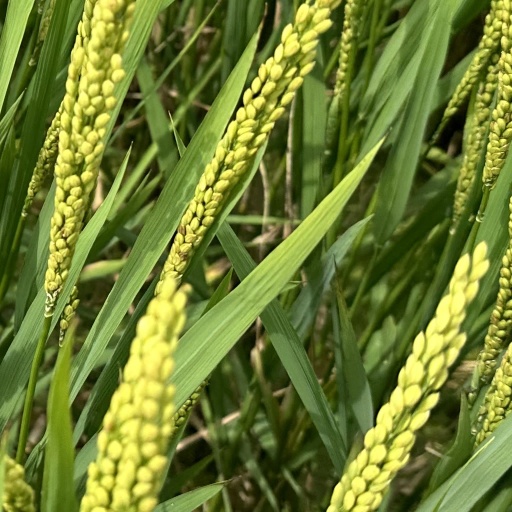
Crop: rice